Apple pie

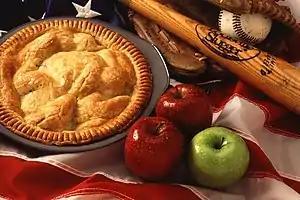
An apple pie is one of a number of American cultural icons.

One kind of French style apple pie is very different compared to the typical version of the sweet dessert. Instead of it being right side up with crust on top and bottom, it actually is upside down, with the fruit being caramelised. This can be made not only with apples but other fruits or vegetables as well, for example, pears or tomatoes.